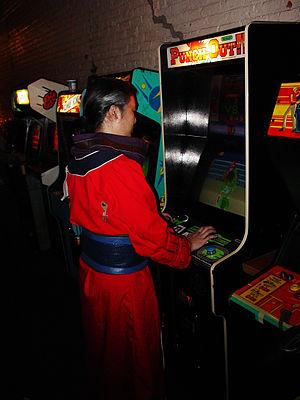
Mike Tyson's Punch-Out!! est un jeu vidéo sorti sur Nintendo Entertainment System en 1987, puis ressorti sous le nom de Punch-Out!! featuring Mr. Dream en 1990. Ce jeu est basé sur le jeu d'arcade Punch-Out!! sorti en 1983.